St. Petersburg Yacht Club

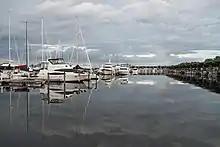
St. Petersburg Yacht Club, August 2019

The St. Petersburg Yacht Club (SPYC) is a private yacht club located in St. Petersburg, Florida (United States) and a member of the Gulf Yachting Association and the Florida Council of Yacht Clubs.